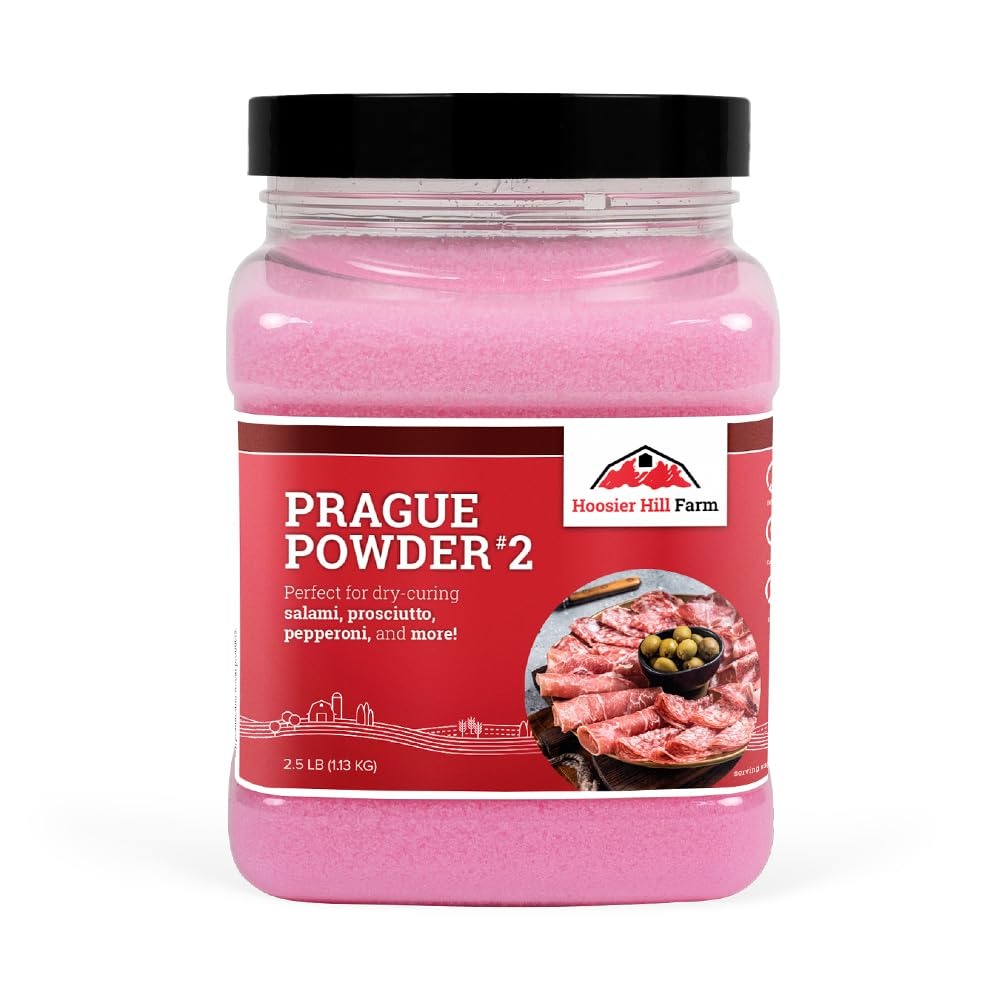
Item Name: Hoosier Hill Farm Prague Powder No. 2 Pink Curing Salt, 2.5LB (Pack of 1)
Bullet Point: Hoosier Hill Farm Prague Powder No. 2 Pink Curing Salt is an essential ingredient used for specialty cured meat products; this includes a variety of meats like dried salamis, pepperonis, country ham, pancetta, coppa, and prosciutto.
Product Description: Prague Powder No. 2, also known as tinted curing salt, is used for meat products that will be air dried and not cooked, such as dried salamis, pepperonis, and air dried hams such as prosciutto.
Value: 40.0
Unit: Ounce

Price: 19.99